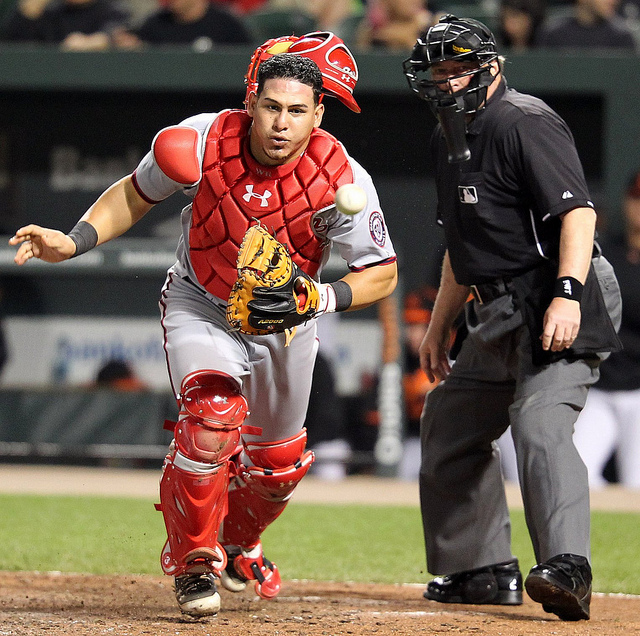
cầu thủ bóng chày áo đỏ đang chạy về phía gôn